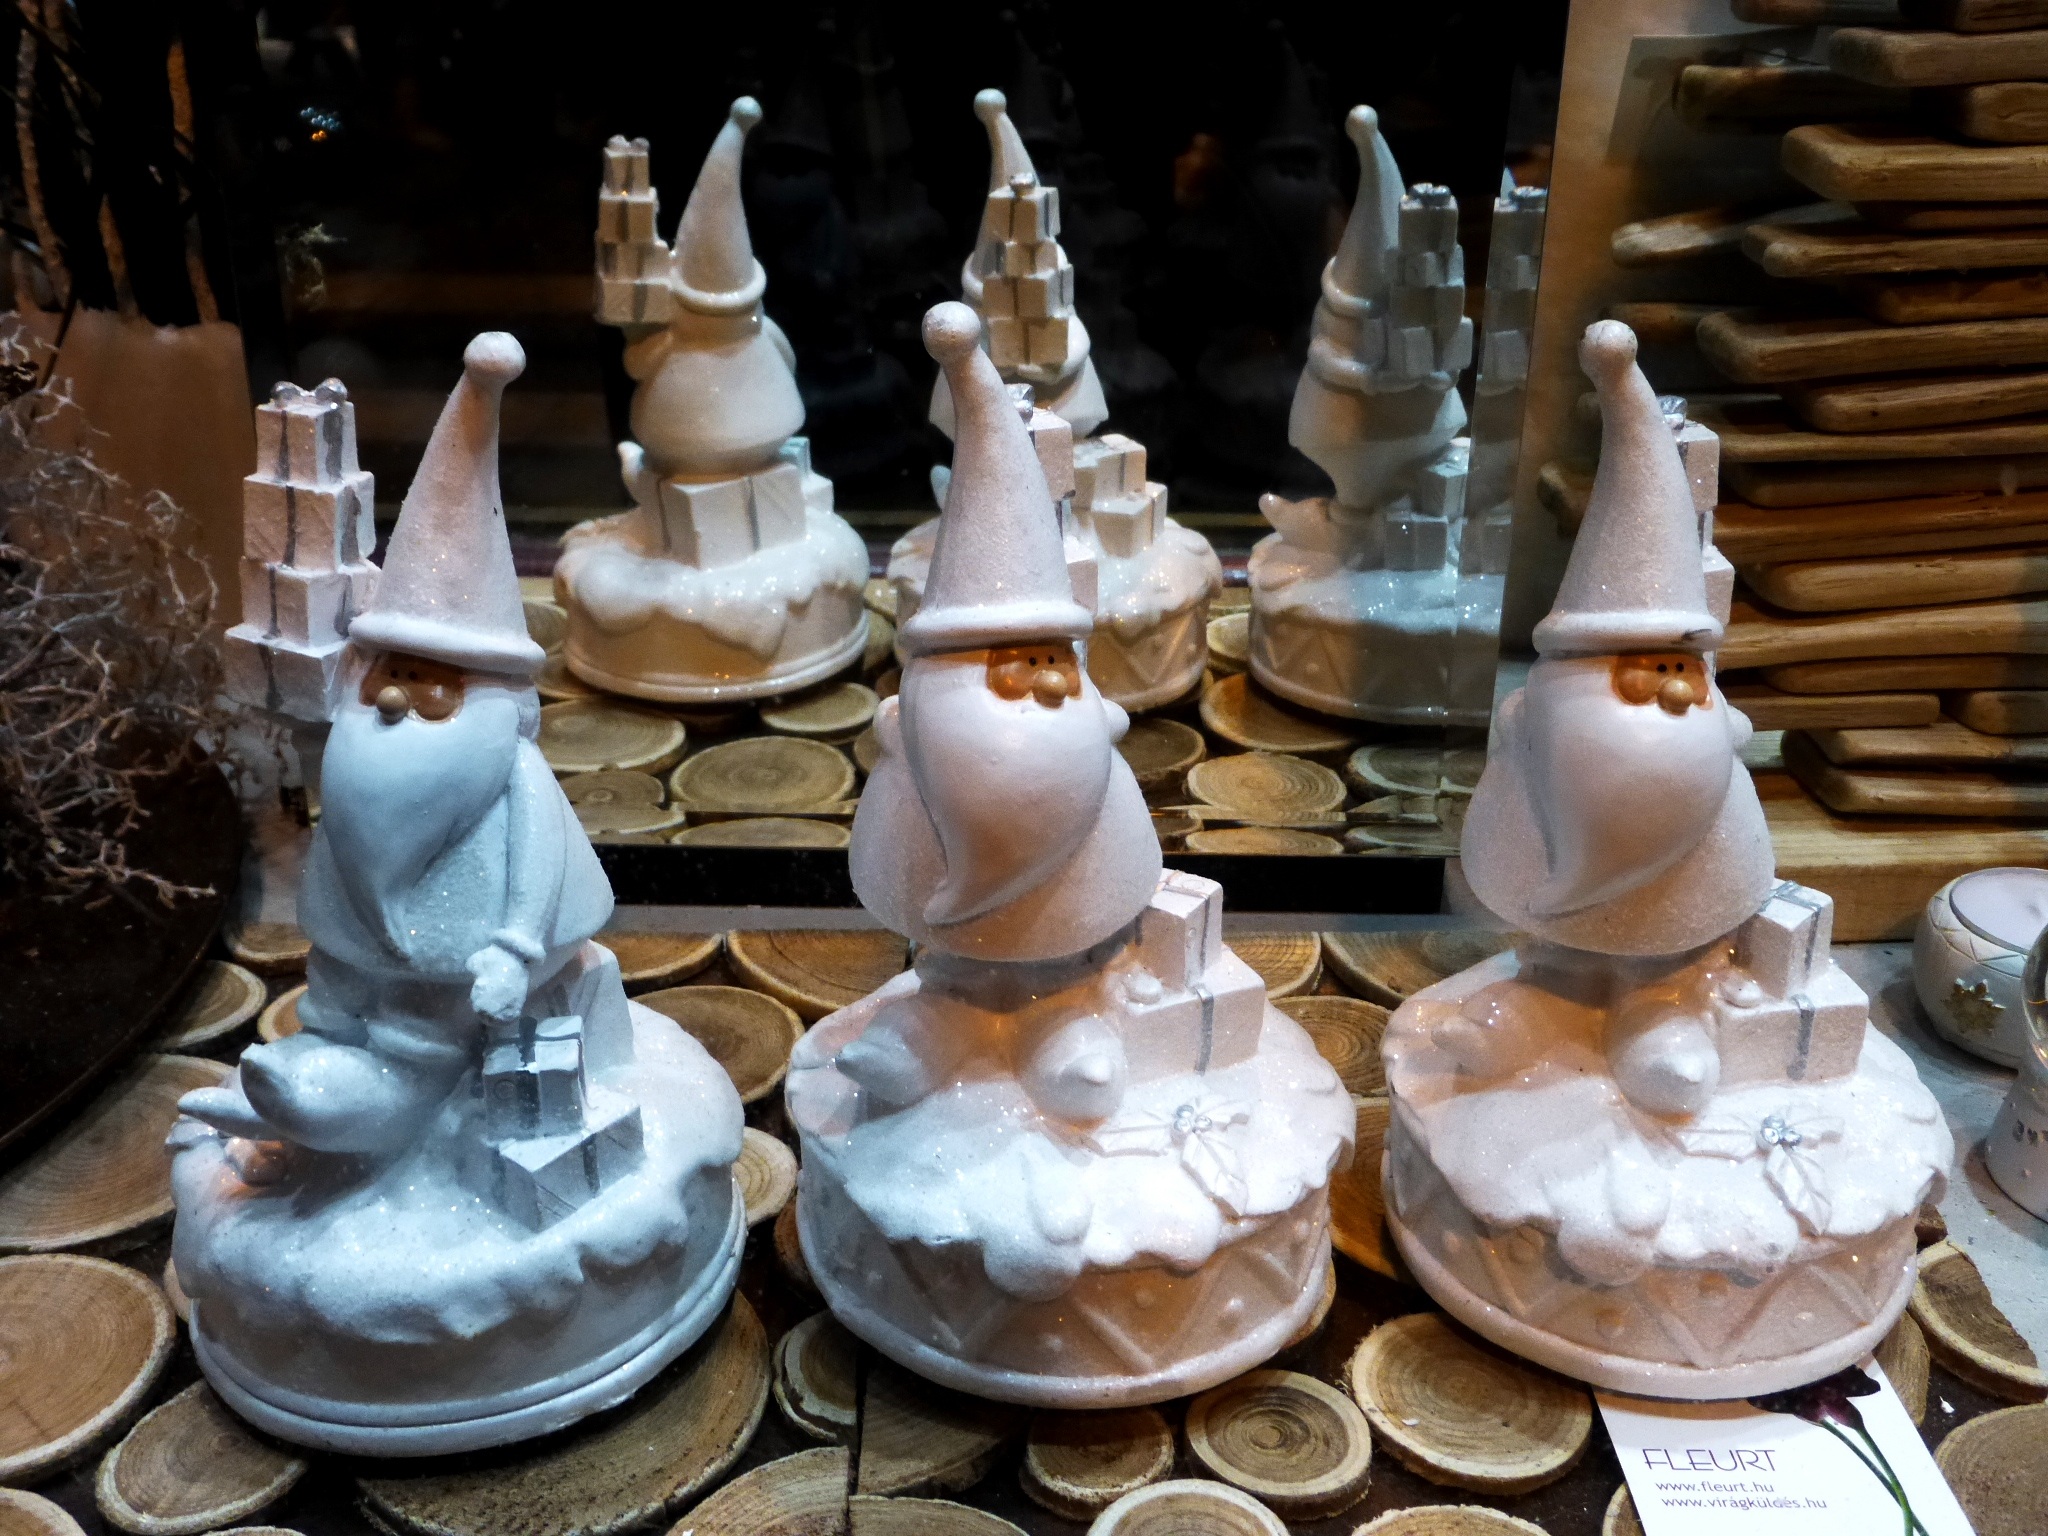
winter, dish, meal, food, ceramic, baking, christmas, dessert, cuisine, cake, advent, icing, chess, december, games, santa claus, showcase, white color, cake decorating